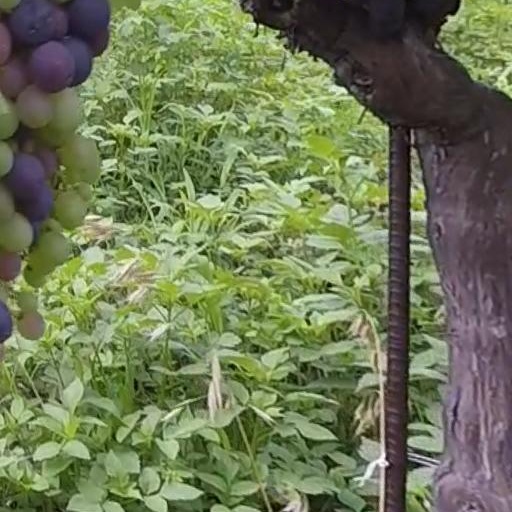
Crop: grape